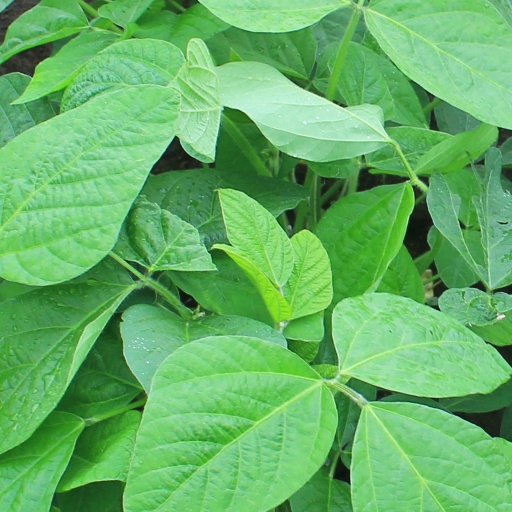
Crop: soybean